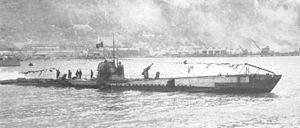
Le Unterseeboot type UC III était une classe de sous-marins côtiers mouilleur de mines construite en Allemagne pour la Kaiserliche Marine pendant la Première Guerre mondiale.